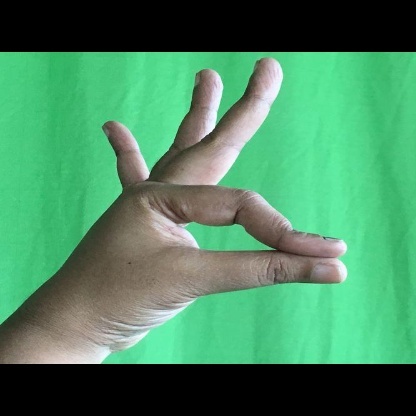
Mudra: Hamsasyam